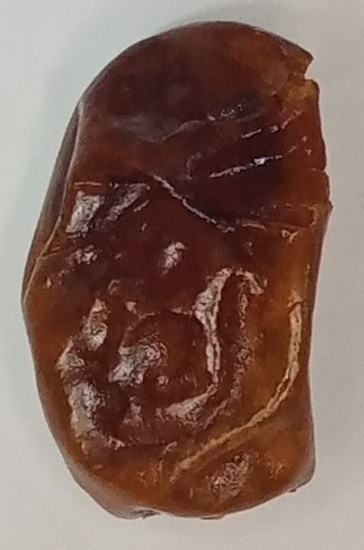
Variety: aseel
Size: large
Grade: grade-1